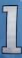
Number: 1